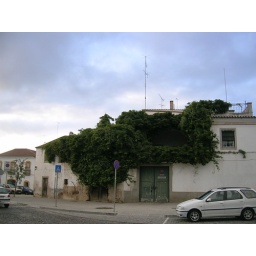
an abandon house in the street of evora